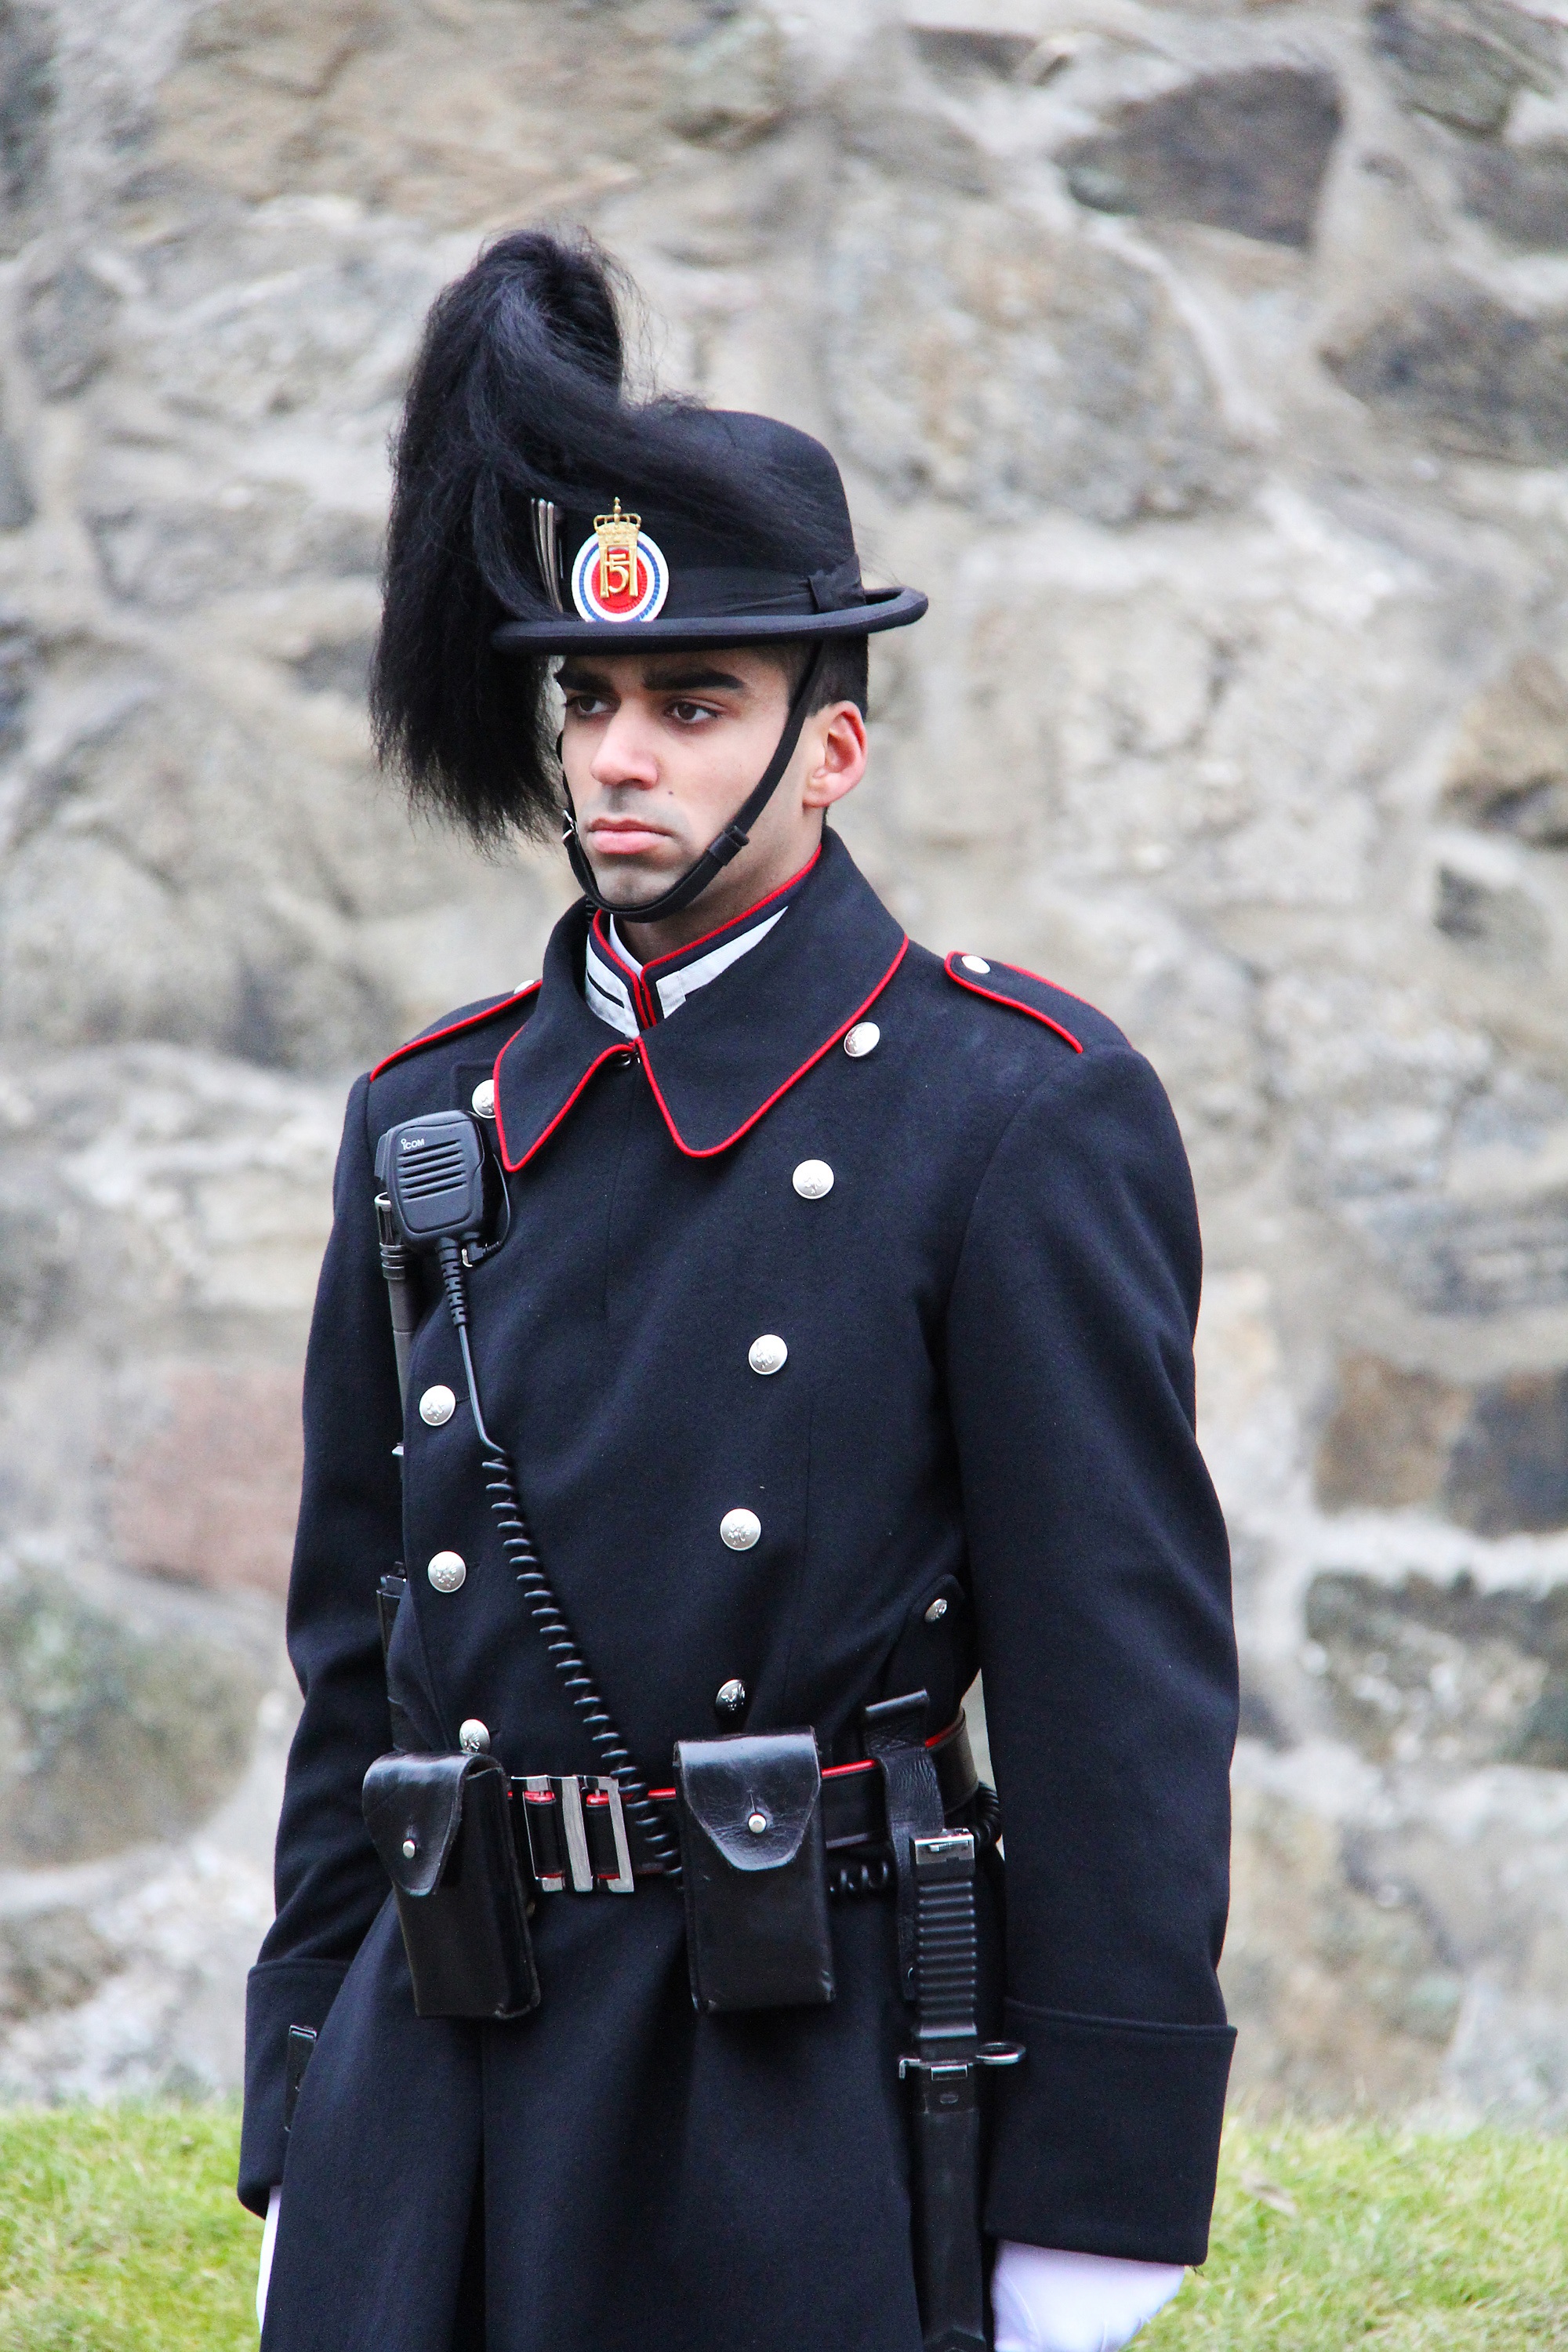
cold, winter, old, travel, europe, soldier, castle, fashion, clothing, tourism, north, fortress, beautiful, costume, guard, norway, norwegian, scandinavia, oslo, military uniform, akershus fortress, military officer